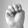
ASL letter: M